Rosa 'Alexander MacKenzie'

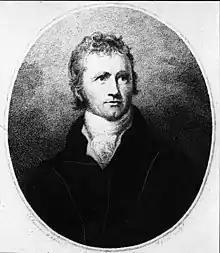
Alexander MacKenzie

Svejda bred 'Alexander MacKenzie' in 1985 using stock parents, 'Queen Elizabeth' × ('Red Dawn' × 'Suzanne'). The cultivar is one of the Explorer Roses that Svejda developed to withstand the harsh Canadian winters and thrive in its short growing season. The plant was named in honour of Alexander MacKenzie (1763—1820), the Scottish-born explorer who led the first expedition to cross the Continental Divide in Canada and reach the Pacific Coast in British Columbia.